Slugs' Saloon

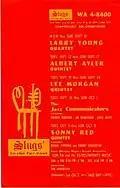
Sun Ra and His Astro-Infinity Music at Slugs' in the Far East

During the mid-1960s it slowly started attracting regular jazz performances, developing a reputation as a musician's bar. In this period it became closely associated with free-jazz musician Sun Ra: from March 1966 through late 1967, Sun Ra and his Arkestra (billed as "Sun Ra and His Astro-Infinity Music") played regular gigs every Monday, and continued to play the venue irregularly thereafter.